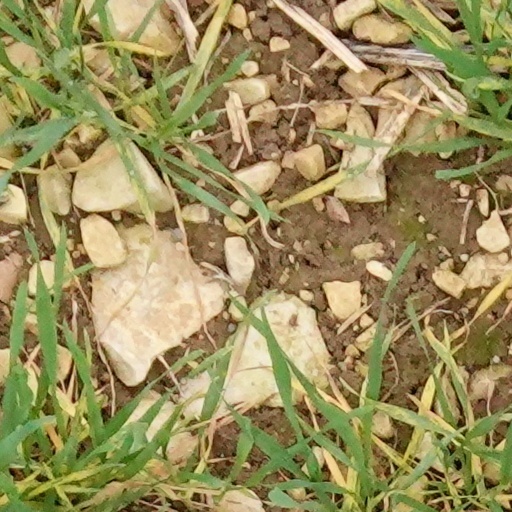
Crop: wheat